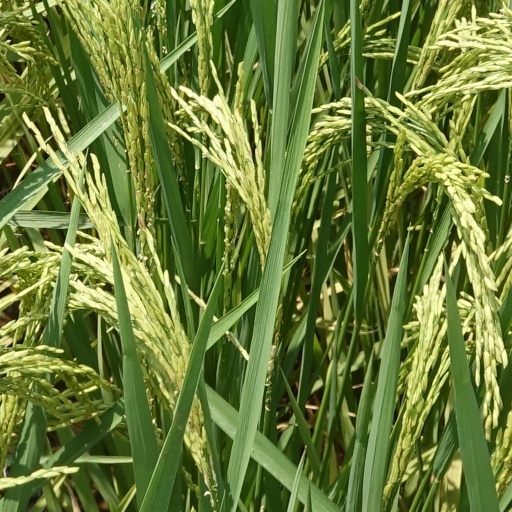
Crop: rice